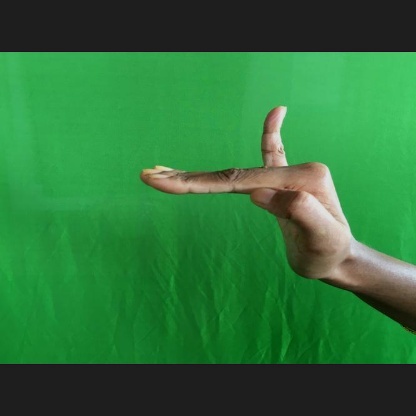
Mudra: Hamsapaksha